AMC V8 engine

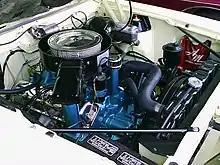
Engine bay of a 1970 Javelin with a Ram Air 390 V8

In 1970, all three blocks grew in deck height and gained a new head design. Although the engine is an outgrowth of the Gen-2 V8, these changes cause it to be regarded as the third generation of AMC V8, or "Gen-3". The stroke and deck height on the 290 and 343 were increased by on both engines, becoming the and , respectively. The 1970 AMX 390 remained at the same displacement by using a special connecting rod and piston for this year only. It is believed that AMC kept the 390 this last year due to the reputation it had garnered in the two-seater AMX, then still in production. (It was discontinued after 1970). In 1971 the 390 was also stroked by the same as the other two versions of the engine to become the 401.